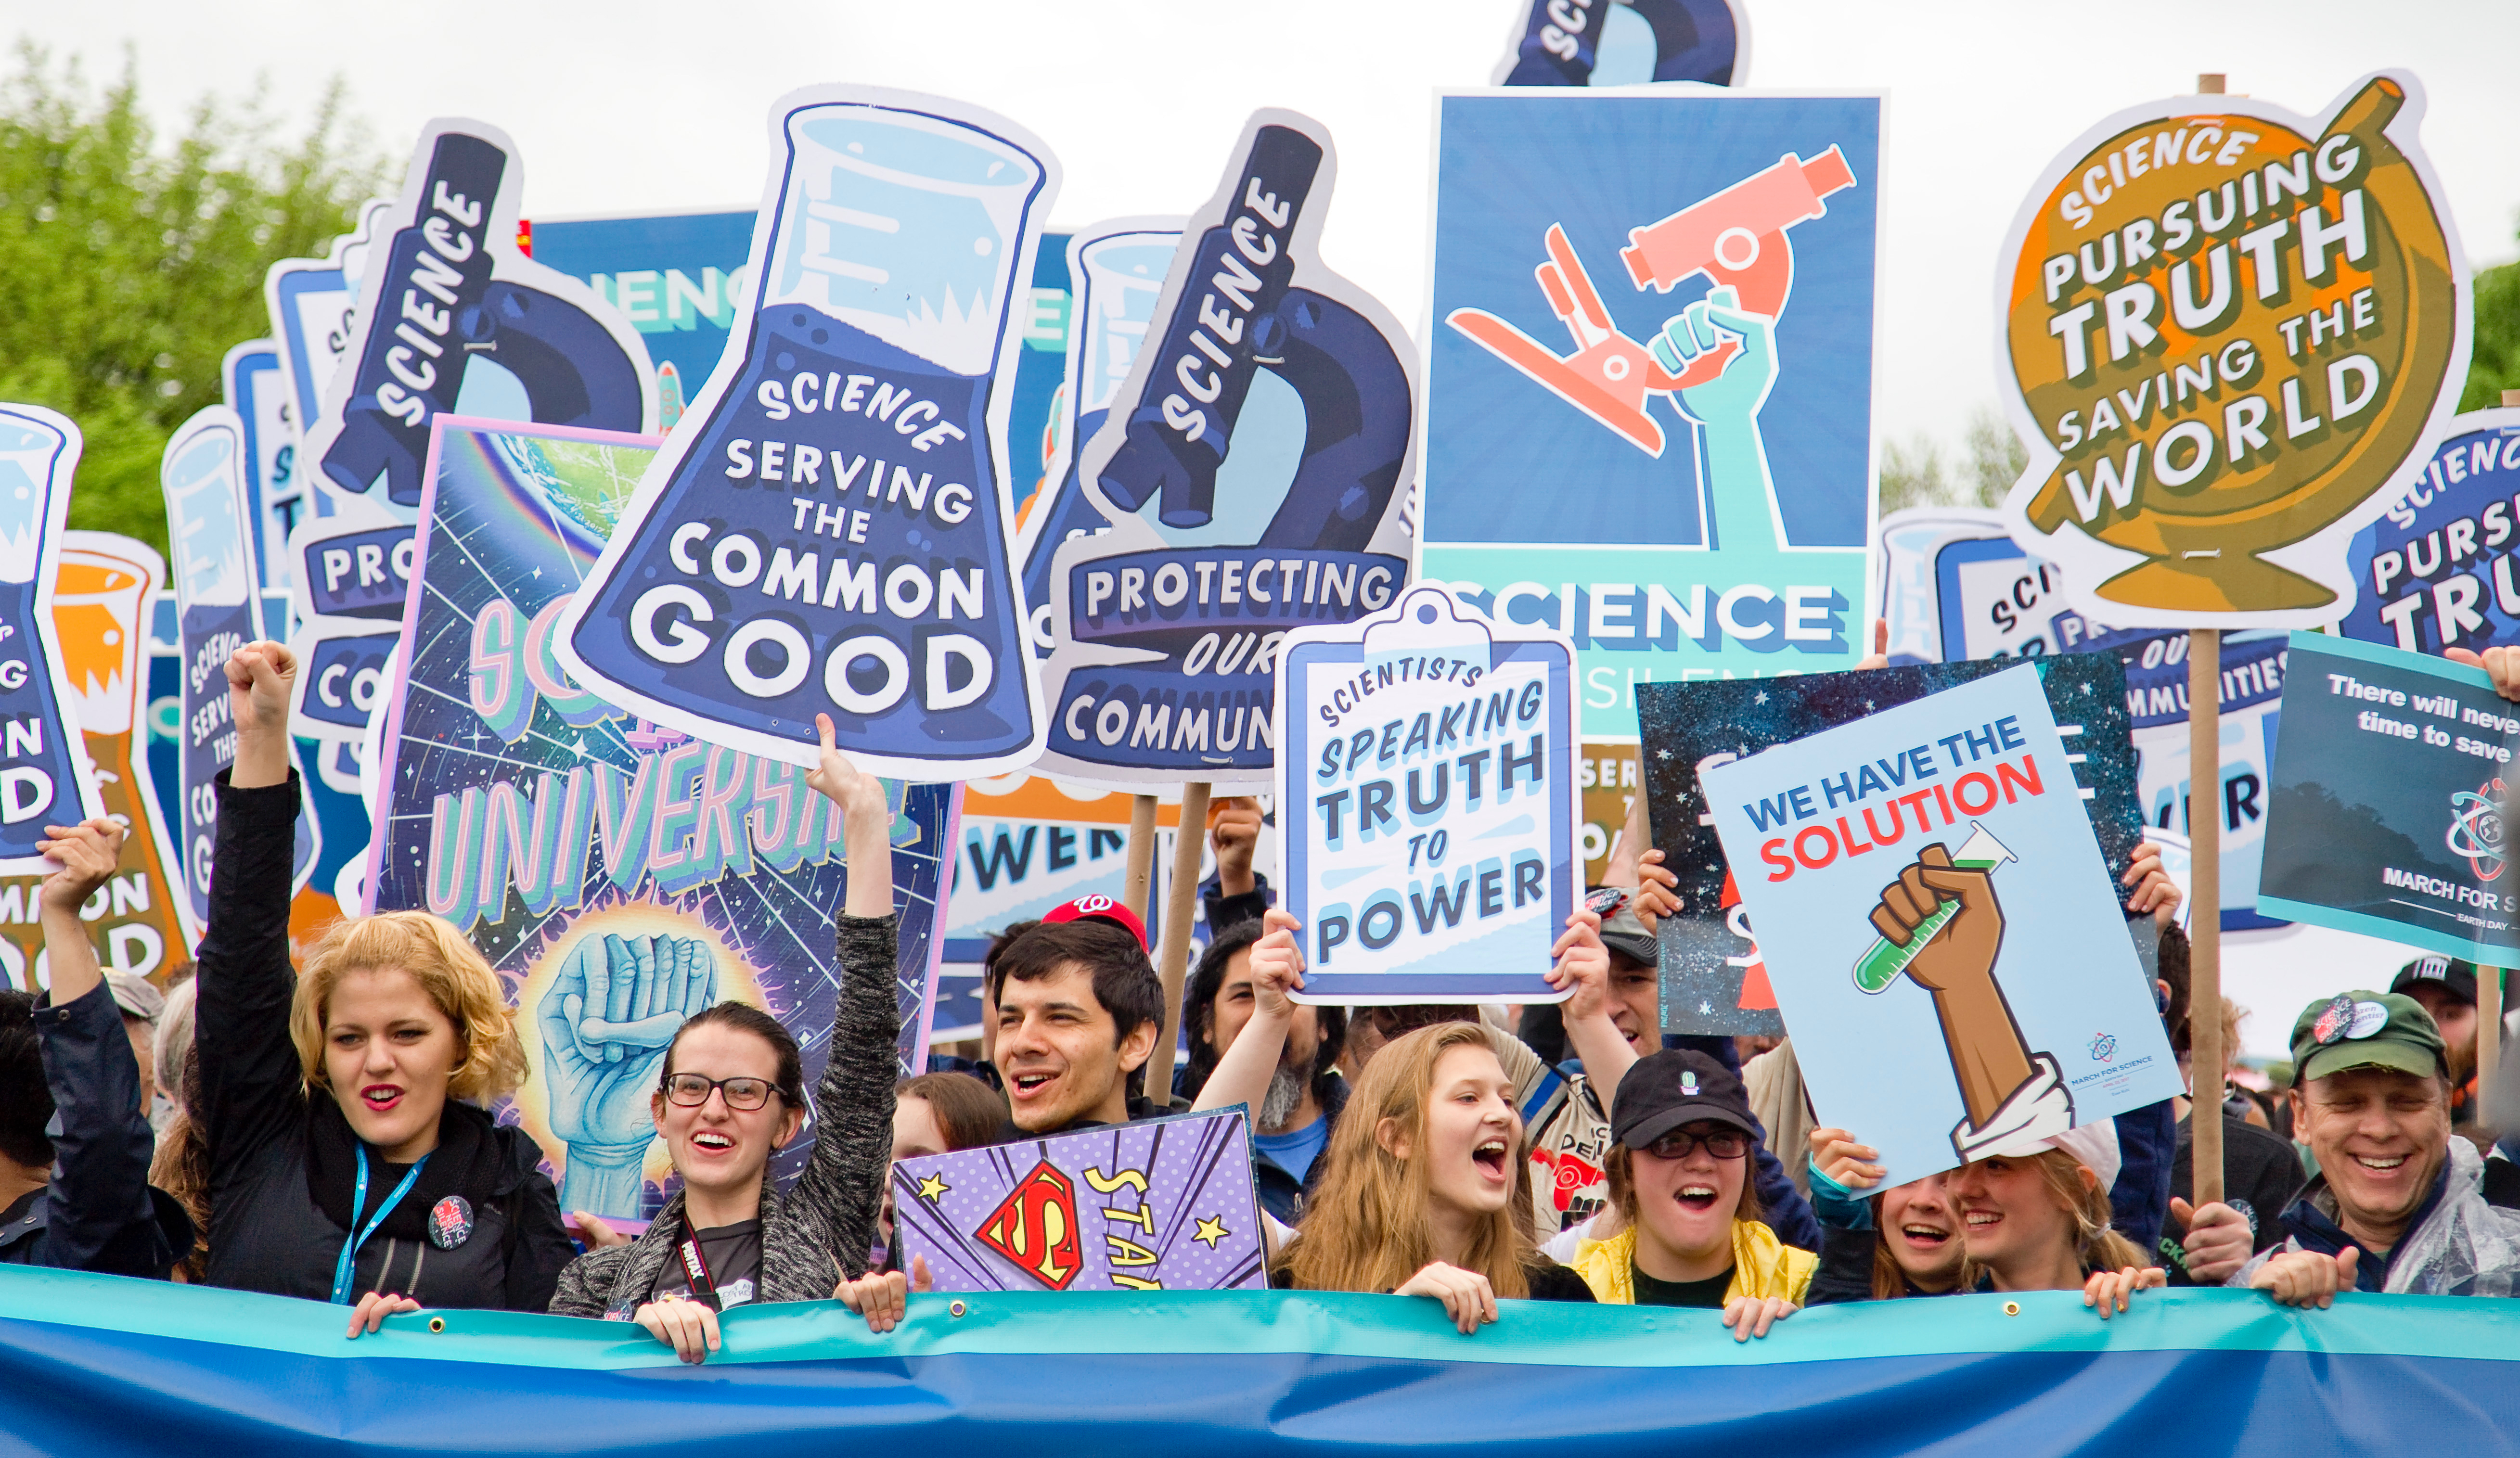
advertising, banner